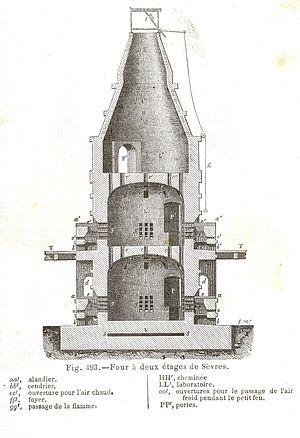
Four à poterie à Sèvres (France). Image scannée dans
La céramique de Saint-Amand-les-Eaux est une porcelaine produite à partir de 1705 dans plusieurs fabriques dans le département du Nord et la région Nord-Pas-de-Calais.
Un four à bois est un four utilisant, comme combustible, le bois et dans lequel les cendres végétales peuvent également, dans certains cas, être utilisées à des fins de glaçure.
Sèvres - Manufacture et Musée nationaux réunit la Manufacture de porcelaine de Sèvres en activité depuis le XVIIIᵉ siècle et le musée national de Céramique créé au siècle suivant. Située à Sèvres dans les Hauts-de-Seine, l'institution fait partie de la Cité de la céramique - Sèvres et Limoges, établissement public administratif sous tutelle du ministère de la Culture.